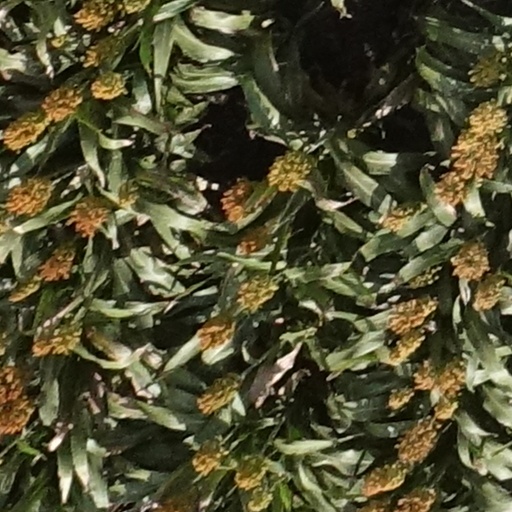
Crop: sorghum